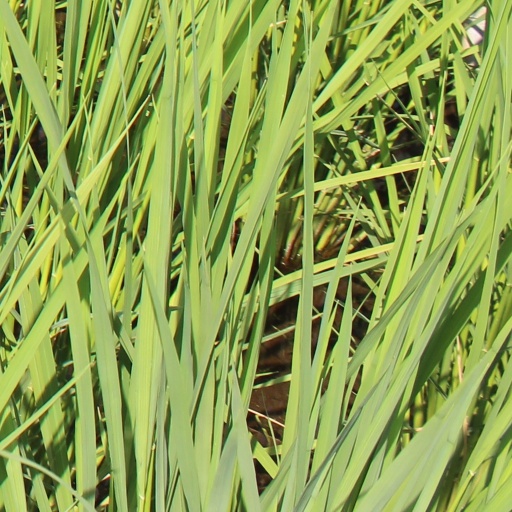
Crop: rice